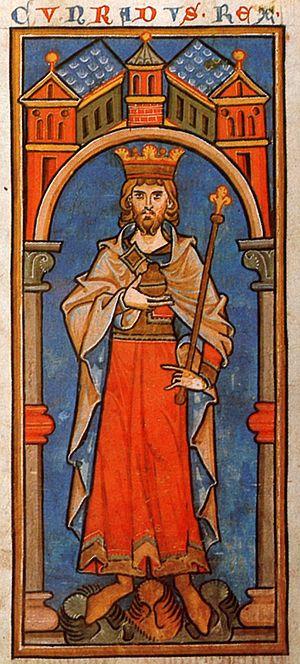
Rombach-le-Franc est une commune française située dans le département du Haut-Rhin, en région Grand Est.
Cet article dresse la liste des souverains ayant régné sur le territoire formant actuellement l'État allemand.
Le siège de Damas eut lieu pendant la deuxième croisade. Il commença le 24 juillet 1148 et fut levé quatre jours plus tard. Ce siège fut le point final d'une défaite majeure des croisés et mena au démantèlement de la croisade.
Conrad III, né en 1093 et mort le 15 février 1152 à Bamberg, est le premier membre de la maison de Hohenstaufen à avoir été élu roi des Romains en 1138. Il règne de 1138 à sa mort en 1152 sans jamais avoir été couronné empereur.
Les guerres baussenques conservent dans la mémoire provençale une place importante : elles sont le souvenir « idéalisé » de la résistance des Provençaux et d'une de ses plus illustres familles, la maison des Baux, à l’« occupant » catalan. Sur le plan politique, elles contribuent, par le succès de la maison de Barcelone, à l'établissement de la deuxième dynastie des comtes de Provence.
Le concile d'Acre eut lieu le 24 juin 1148 à Palmarea, près d'Acre, une cité majeure du royaume de Jérusalem. La haute cour de Jérusalem se réunit avec des croisés fraîchement arrivés d'Europe afin de définir la meilleure cible pour la croisade. La deuxième croisade fut appelée après la perte du comté d'Édesse en 1144.